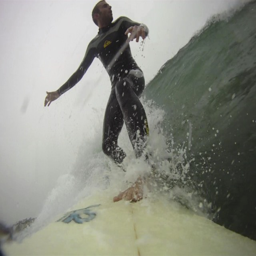
a man riding a white surfboard on a large wave
A surfer is photographed by a camera on his board
A surfer rides a wave on his board in the ocean.
A close up of a surfer riding a wave.

A man riding a surfboard on top of a wave.